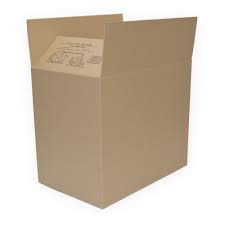
Label: cardboard